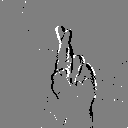
ASL letter: r